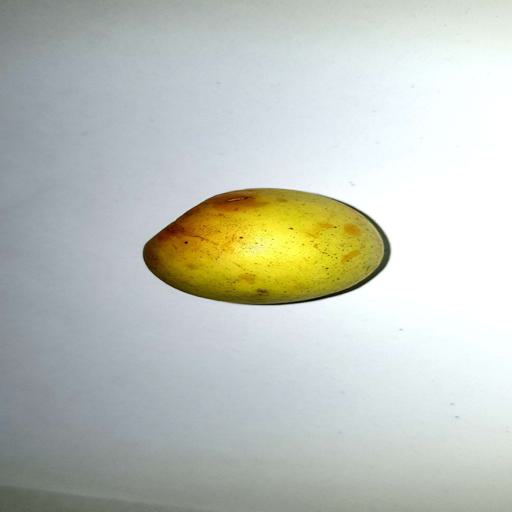
Label: healthy